Saas railway station

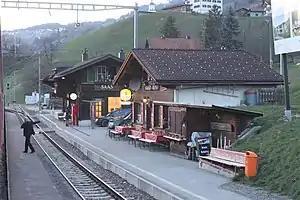
The station building and restaurant in

Saas railway station, also known as Saas im Prättigau railway station, is a railway station in the municipality of Saas im Prättigau, in the Swiss canton of Grisons. It is an intermediate stop on the gauge Landquart–Davos Platz line of the Rhaetian Railway.